Matrix-assisted laser desorption electrospray ionization

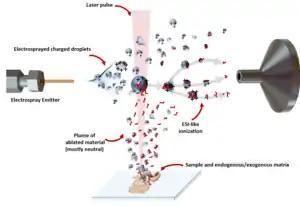
The schematic of IR-MALDESI imaging source

The IR-MALDESI source can be used for mass spectrometry imaging (MSI), a technique using MS data analyzed from a sample area to detect hundreds to thousands of biomolecules and visualize their spatial distributions. The IR-MALDESI MSI source was designed and implemented in 2013, and is coupled to a high resolving power hybrid Quadrupole-Orbitrap mass spectrometer. The computer controlled motorized stage and a charge-coupled device (CCD) camera are placed in a nitrogen purged enclosure where ambient ions and relative humidity can be regulated. A water-cooled Peltier thermoelectric plate is used to control the sample stage temperature (−10 °C to 80 °C). The source has single- or multi-shot capabilities with adjustable laser fluence, repetition rate, and delay between the laser trigger and MS ion accumulation.